Baby Tate (rapper)

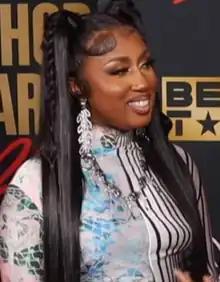
Baby Tate at the 2022 BET Hip Hop Awards

Tate Sequoya Farris (born May 13, 1996), known professionally as Baby Tate (formerly known as Yung Baby Tate), is an American rapper, singer, songwriter, and record producer. The daughter of singer Dionne Farris, she released her debut project, "ROYGBIV", in 2015. She has since garnered significant attention for the successful viral single "I Am" featuring Flo Milli and the EP "After the Rain", among others. Her song "Beckham" was featured in the pilot episode of "Euphoria" in 2019. In 2021, she signed a record deal with Warner Records and released her major label debut single, "Pedi", on October 29, 2021. She dropped her EP "Baby Tate Presents: Sexploration the Musical" on October 27, 2023.